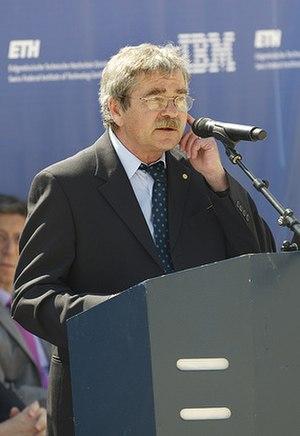
Johannes Georg Bednorz, né le 16 mai 1950 à Neuenkirchen en Allemagne, est un physicien allemand. Il a partagé le prix Nobel de physique de 1987 pour ses travaux sur les supraconducteurs à haute température.